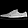
Label: Sneaker